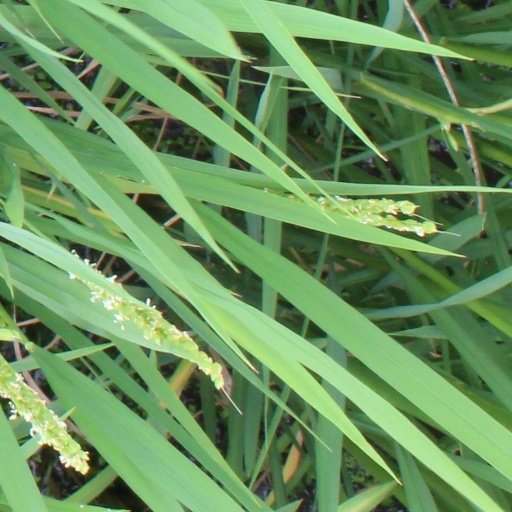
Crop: rice